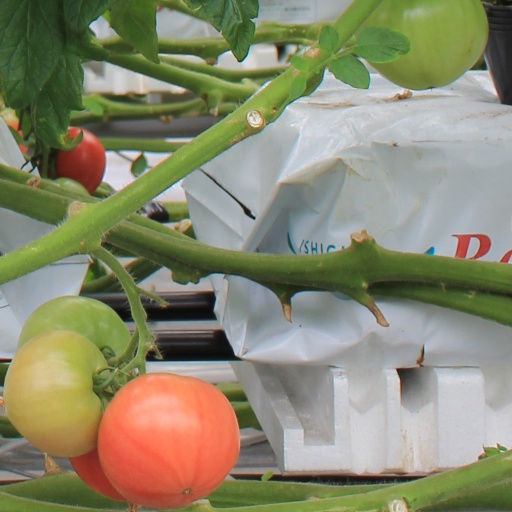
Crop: tomato